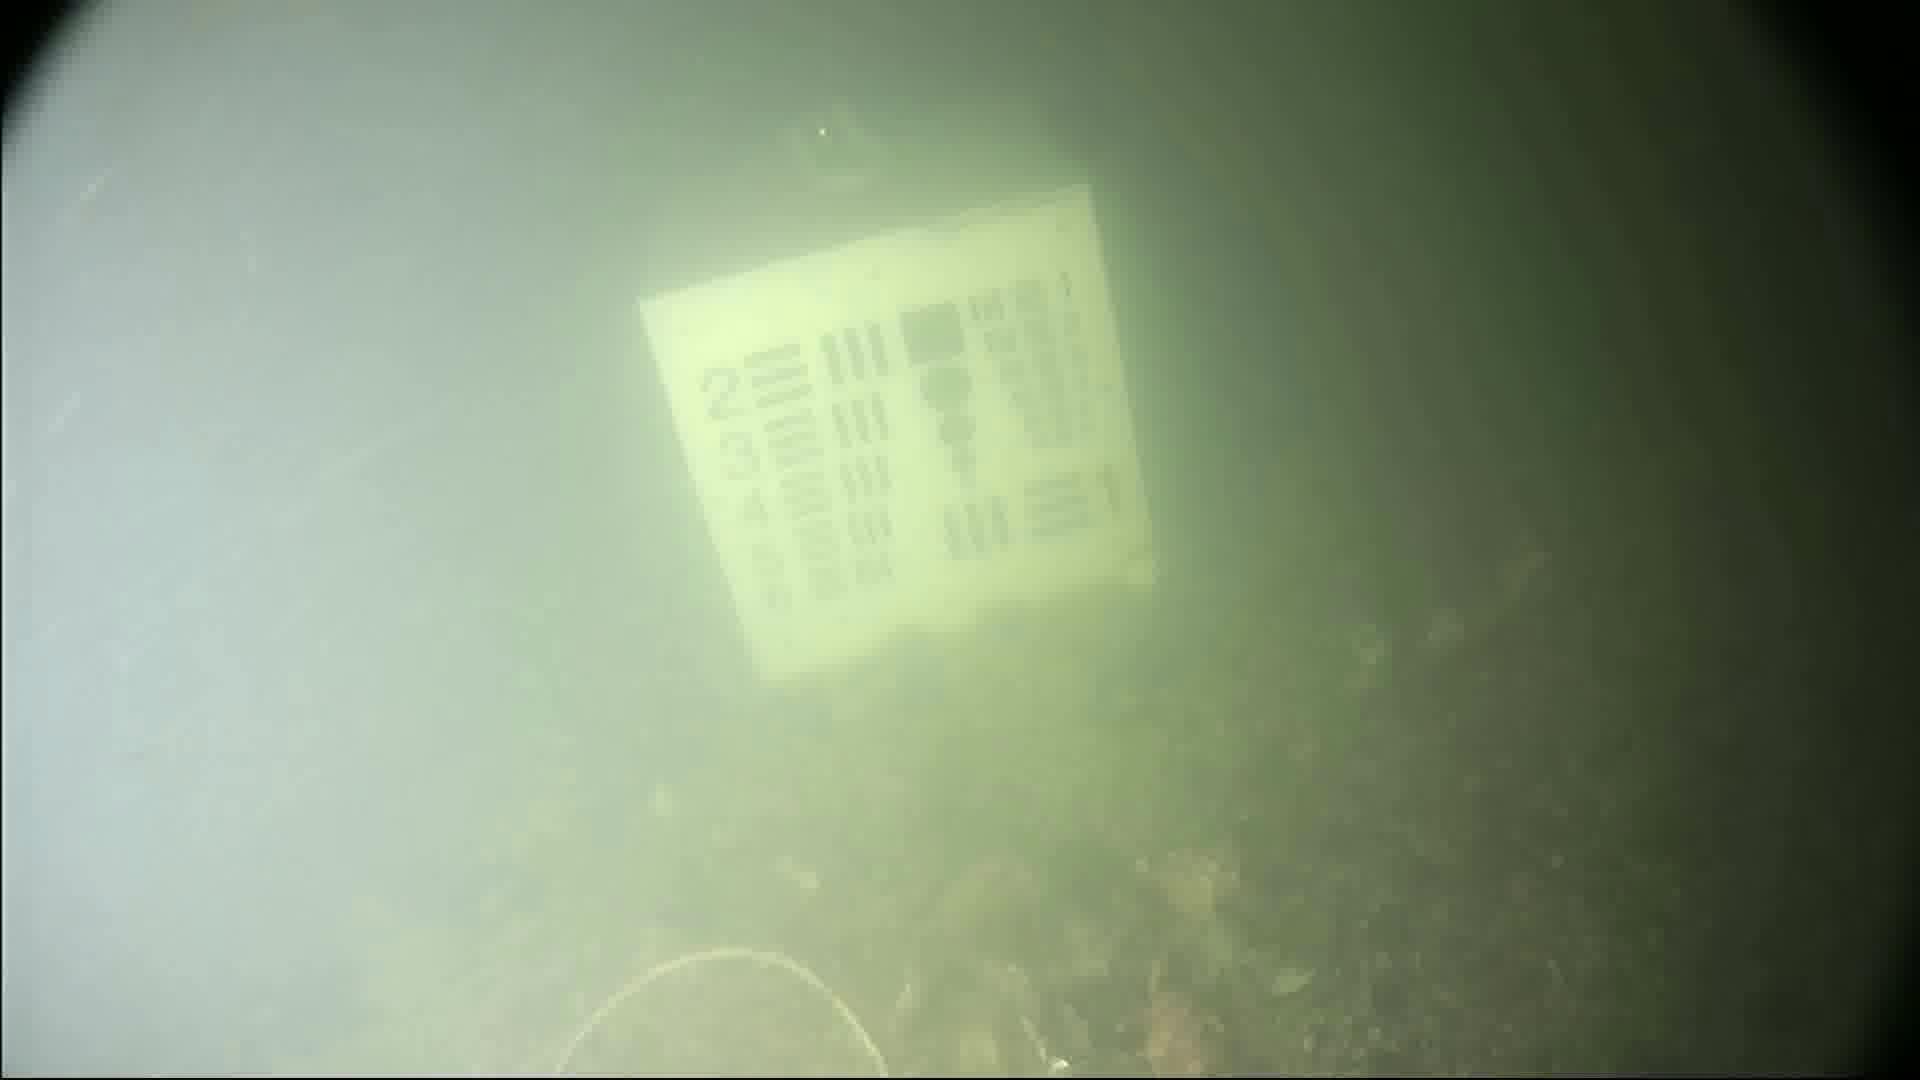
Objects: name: crab